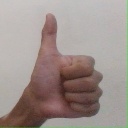
अक्षर: थ